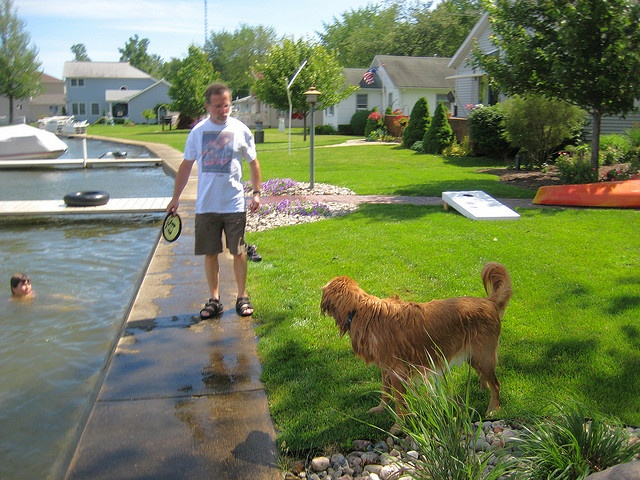
A man that is standing on concrete by a dog.
A man holds a Frisbee while looking at a dog.
this is a man and a dog near a pool
a man stands next to a lawn with a dog on it
There is a man and a boy playing with their wet dog.